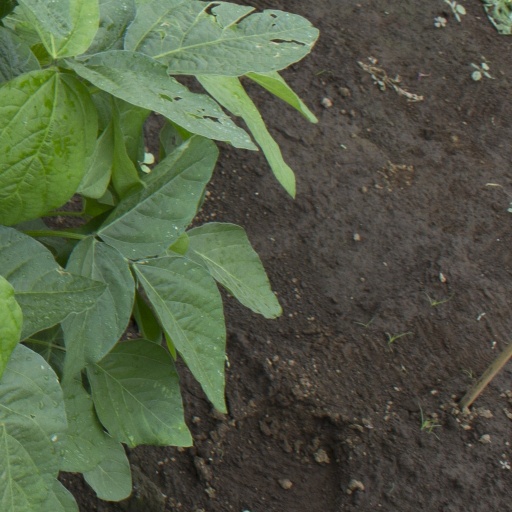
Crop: soybean